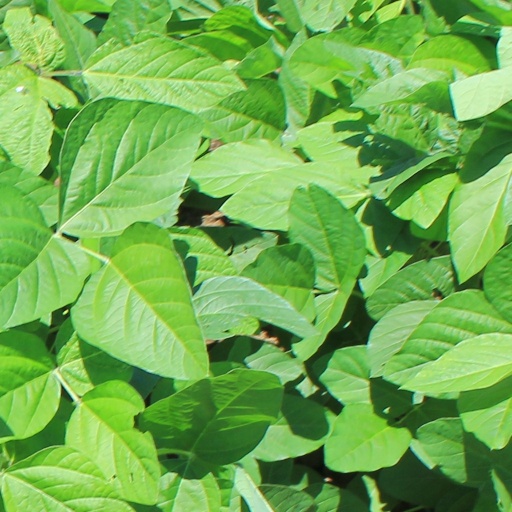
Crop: soybean